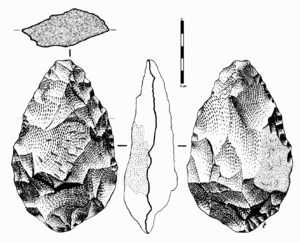
Biface acheuléen tipique, avec silouette amigdaloide
Un outil de pierre taillée, dans le sens le plus général, désigne tout outil fait partiellement ou entièrement en pierre mise en forme par percussion ou pression. Une très grande variété d'outils ont été réalisés en pierre tout au long de l'histoire de l'humanité, parmi lesquels des pointes de flèche, des pointes de lances ou des haches de pierre.